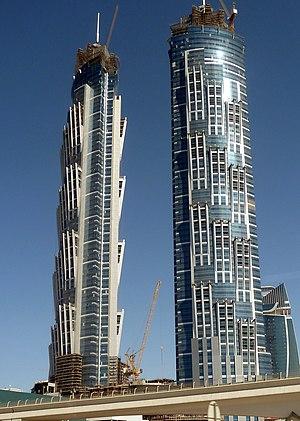
L'Emirates Park Towers ou JW Marriott Marquis Dubai est un complexe de deux tours jumelles, situées à Dubaï, aux Émirats arabes unis. La construction des deux tours a débuté en 2006 et leur ouverture s'est tenue en 2011.